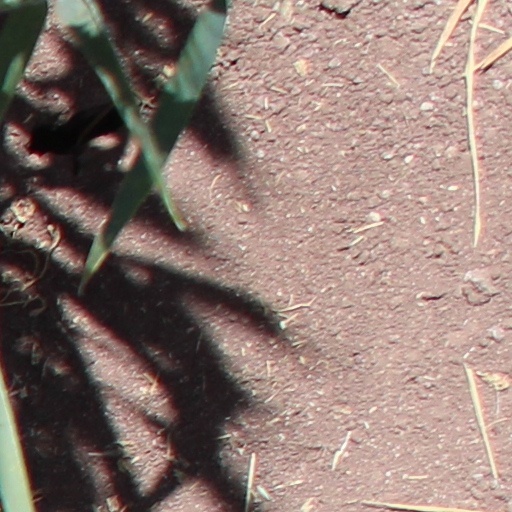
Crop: wheat